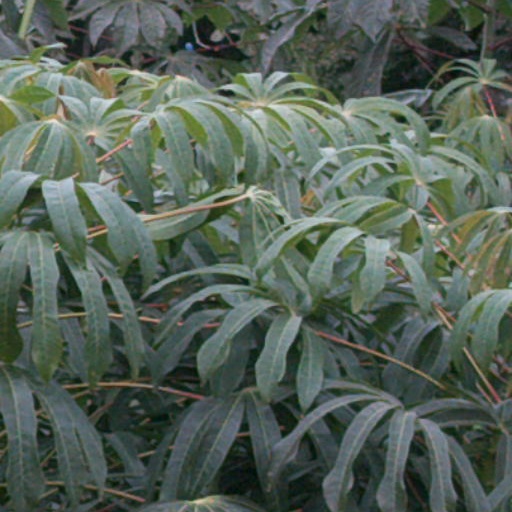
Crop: cassava